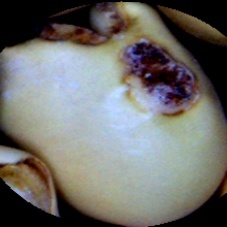
Label: Broken